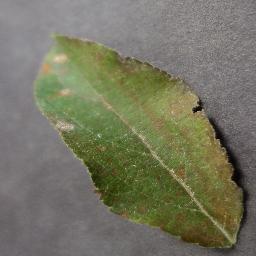
Label: Apple___Cedar_apple_rust